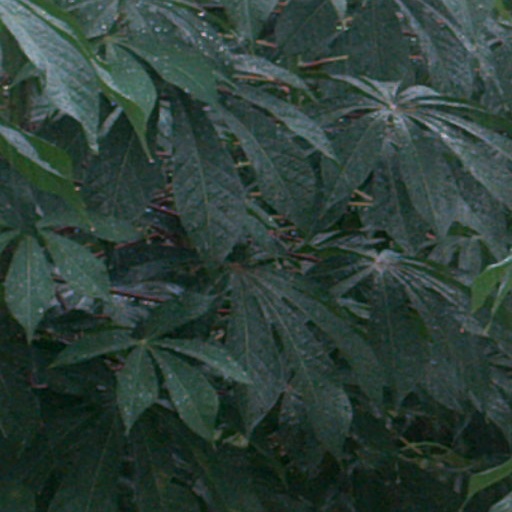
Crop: cassava